Organoactinide chemistry

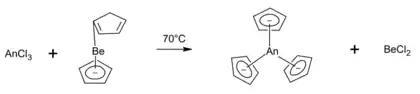

The synthesis of the AnCp usually follows the reaction scheme shown above with a few more added steps that are sometimes needed to synthesize the trichlorides from the commercially supplied oxides. Nevertheless, other syntheses are also used by some authors: alkali metal cyclopentadienides can be used instead of the beryllium complex, and An(IV) complexes can also be used via a reductive elimination reaction.